Greenwich Tea Party

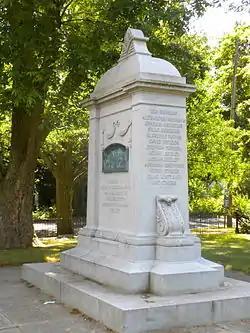
Greenwich Tea Burning Monument

In 1908, the Cumberland County Historical Society erected a monument to mark the event, which is located at Main Street at Market Square in Greenwich Township. It's likely that the names on the monument aren’t entirely accurate. They were recalled by Ebenezer Elmer, who participated in the tea burning. However, when he recalled the list of names he was in his 80s, and the tea burning had taken place around 60 years before. The citizens of Greenwich feel a lot of pride in the event and the patriotism it represents. There have been reenactments of the tea burning, and there is an annual charity 5k run titled the Tea Burner Race. On September 27 and 28, 2008, there was a weekend celebration of the 100th anniversary of the monument.